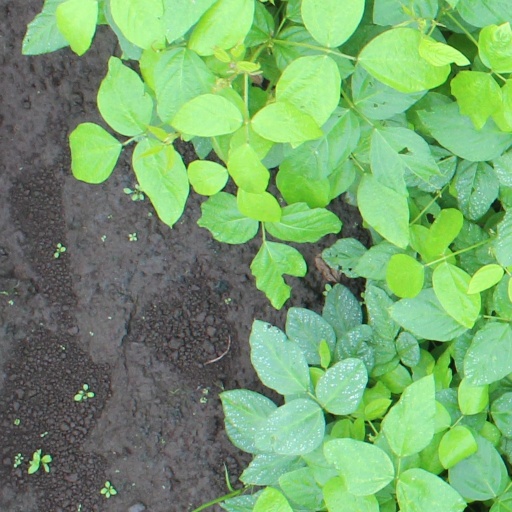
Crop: soybean